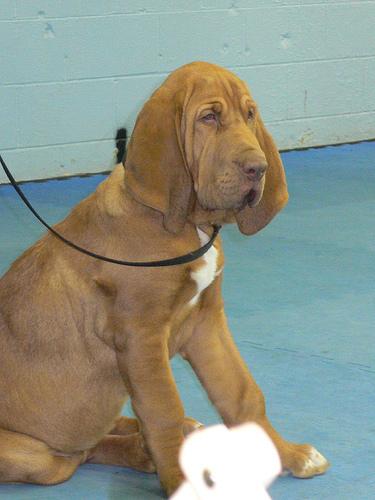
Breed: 207-n000044-bloodhound